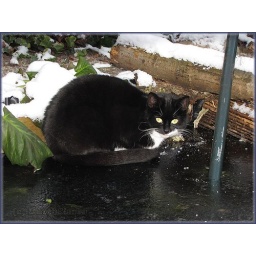
Our cat sits on the frozen pond (jan.2010), fascinated by the fish out of the reach under the ice...